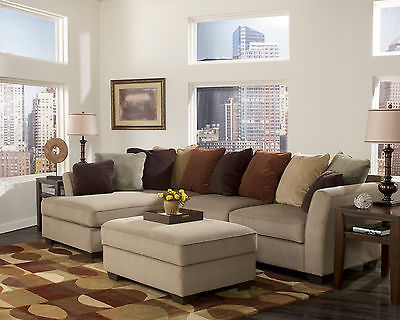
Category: sofa